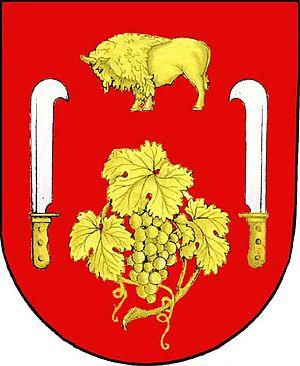
Vinaře est une commune du district de Kutná Hora, dans la région de Bohême-Centrale, en République tchèque. Sa population s'élevait à 263 habitants en 2020.